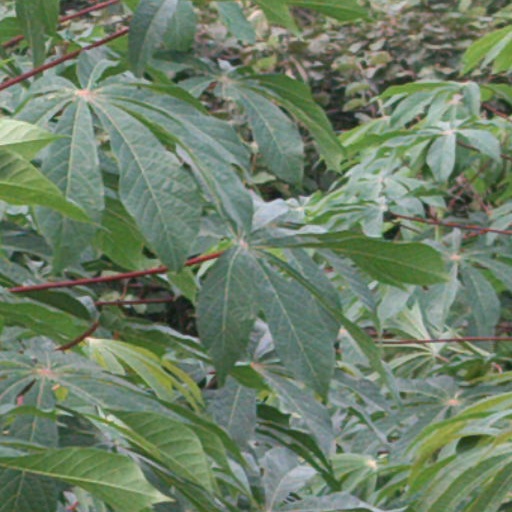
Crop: cassava